Ottawan

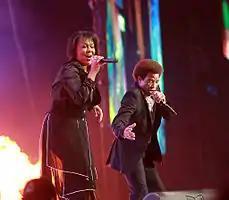
Ottawan performing in November 2008

Ottawan is a French pop music duo, who had the hit singles "D.I.S.C.O." and "Hands Up (Give Me Your Heart)" in the early 1980s. Fronted by Patrick Jean-Baptiste and formerly Annette Eltice, the band were masterminded through a cooperation between French producer Daniel Vangarde and Belgian producer Jean Kluger.